Humphrey Mackworth (Parliamentarian)

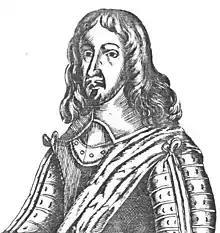
Sir William Brereton, Parliament's commander in Cheshire and a valuable ally of the Shropshire committee.

As the crisis in relations between King and Parliament escalated towards war, during the summer of 1642, both sides took steps to mobilise forces. Parliament deputed Sir John Corbet, 1st Baronet, of Stoke upon Tern, Richard More and William Pierrepont to take charge in Shropshire but they were forestalled by a more rapid royalist response, initiated primarily by Francis Ottley of Pitchford Hall, At his instigation, the king led the main royalist field army from its initial rallying point at Nottingham to Shrewsbury, which it occupied on 20 September 1642. He knighted Ottley and gave him control of the town, although formal appointment as governor did not come until late January 1643. Ottley was, by the standards of the time, a cousin of Mackworth, as his uncle had married Mackworth's widowed mother: moreover, Ottley's paternal grandmother was Catherine Mackworth of Betton Strange, so they were also second cousins. Despite this and other close relationships with royalist families, Mackworth sided with Parliament from the outset: his name appears, second only to Thomas Mytton, on a list of "the names of the delinquents within the towne and liberties of Shrewsbury", apparently prepared for Ottley in the early days of the royalist military occupation.